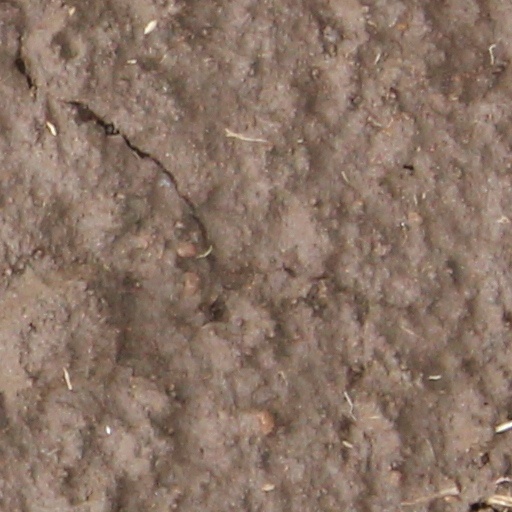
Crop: wheat